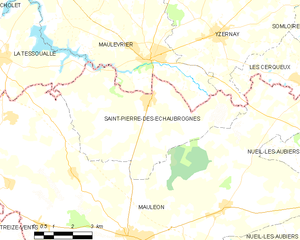
Carte des communes françaises Saint-Pierre-des-Échaubrognes